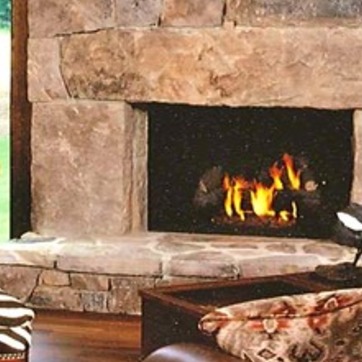
Material: other